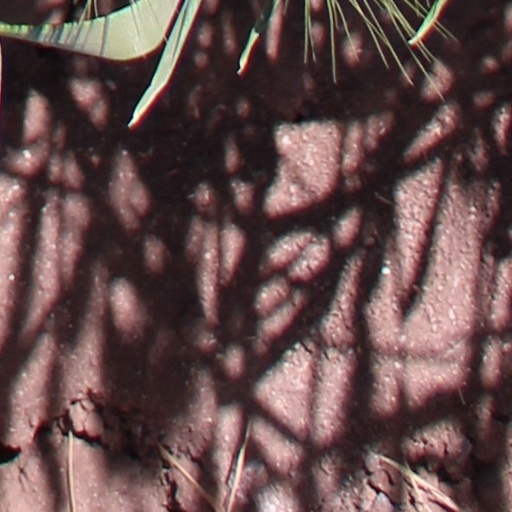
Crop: wheat